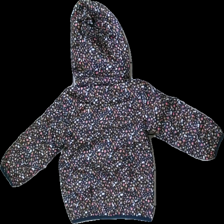
View: back
Type: Jacket
Category: Children
Brand: H&M
Colors: Blue, Pink, Brown, Multicolor
Material: 100% Polyester
Pattern: Floral print
Cut: Regular
Size: 92
Season: Spring
Price range: 50-100
Recommended usage: Reuse
Description: Floral jacket